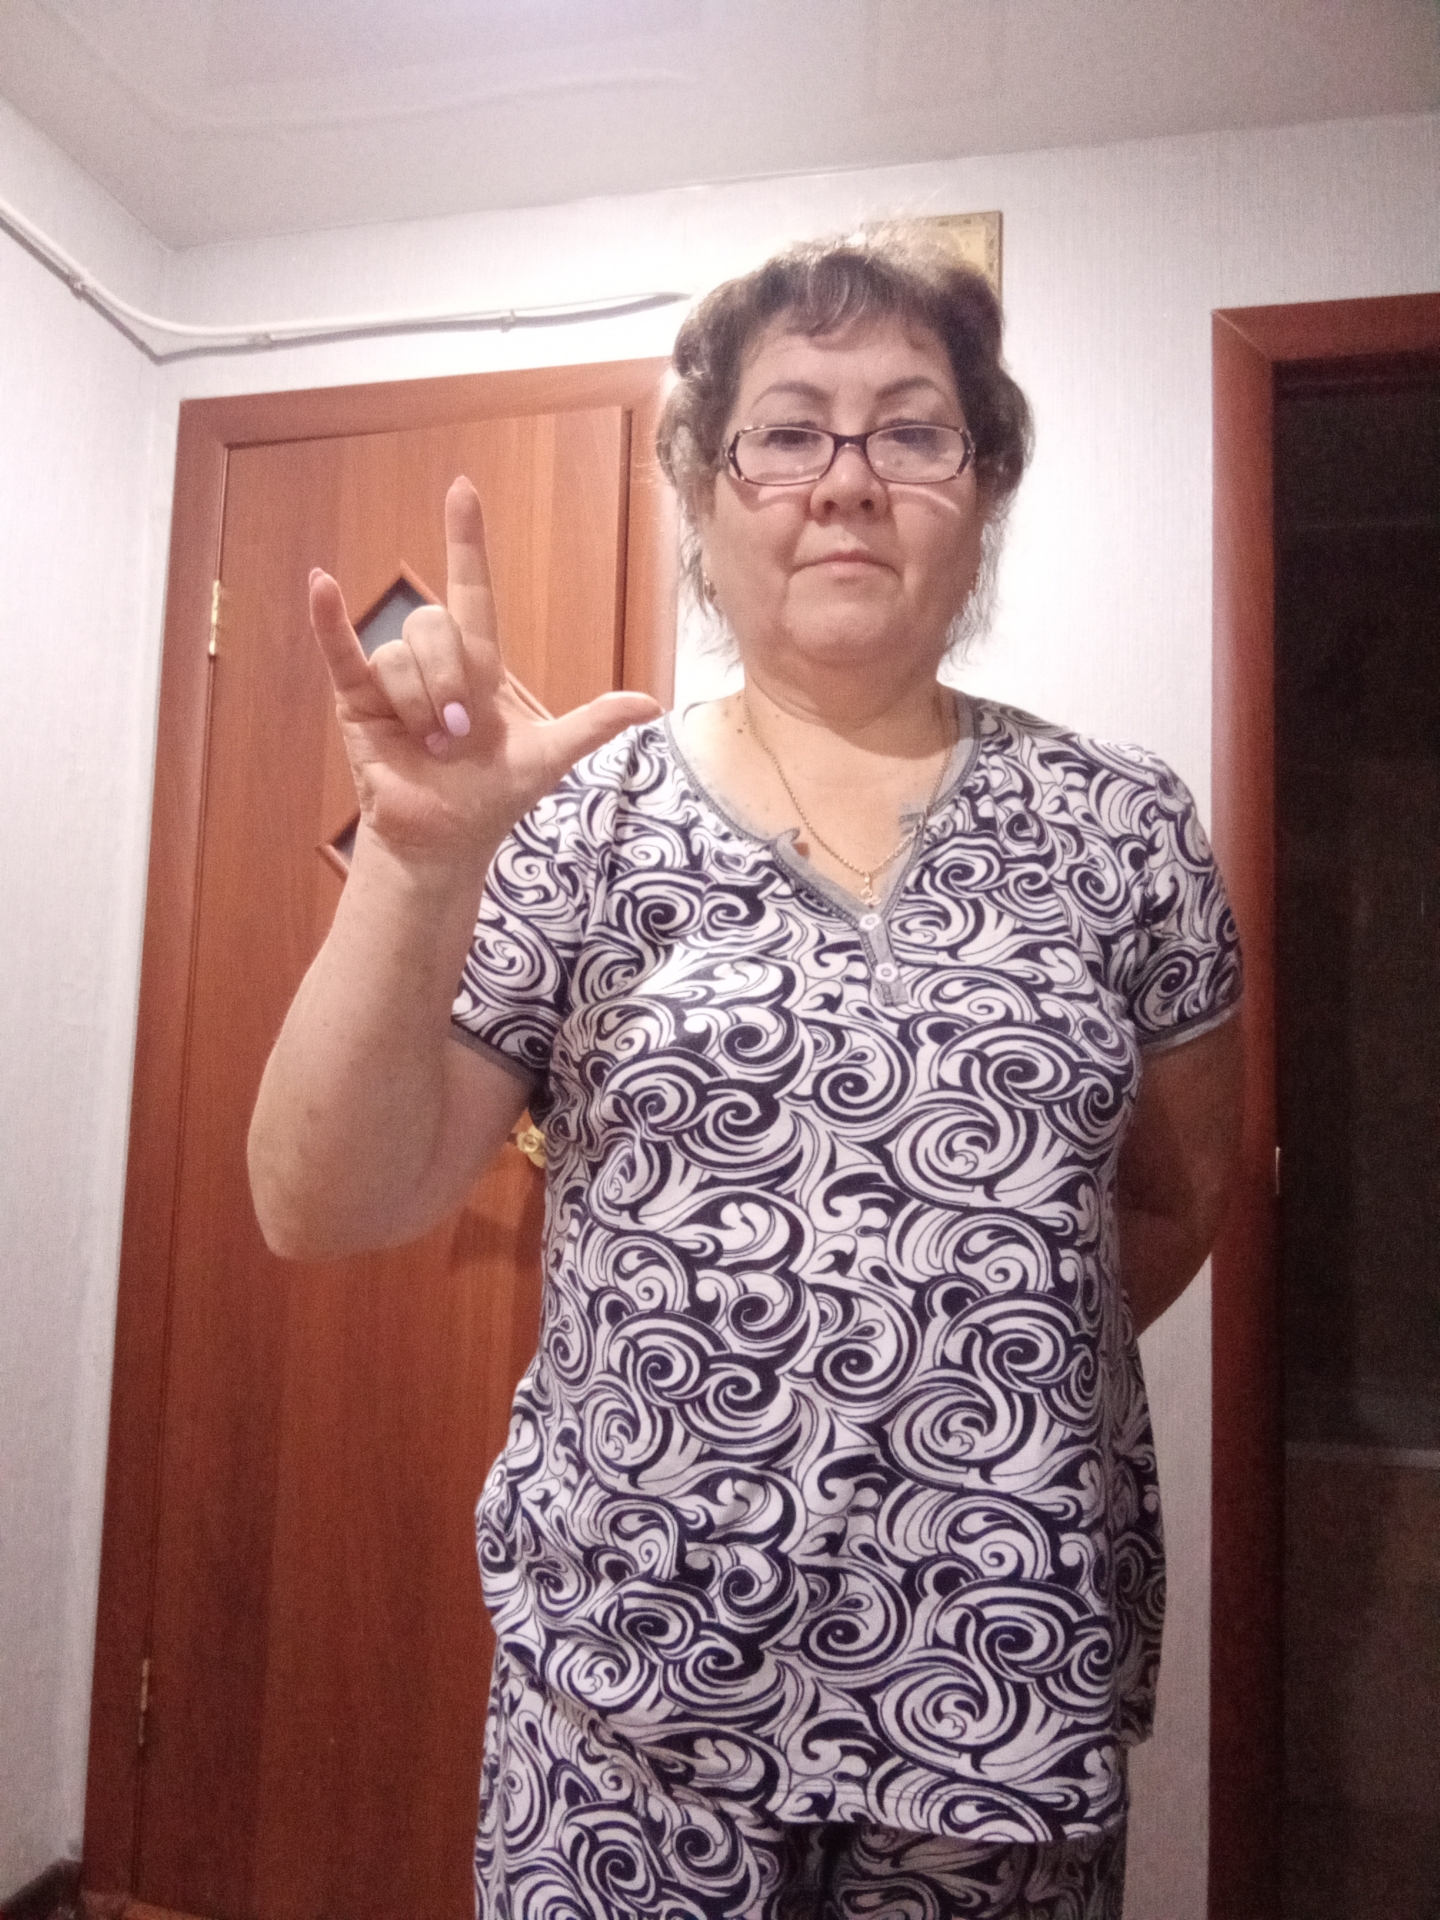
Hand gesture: rock